Ronaldo (Brazilian footballer)

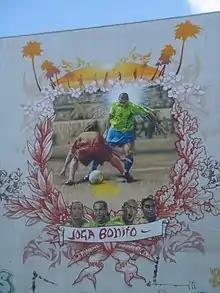
Ronaldo mural in Berlin promoting Brazilian Joga Bonito style of play. The work was commissioned by Nike prior to the 2006 World Cup in Germany.

On 2 June 2004, Ronaldo scored an unusual hat-trick of penalties for Brazil against arch-rivals Argentina in a 2006 World Cup qualifying match, which put them top of the group. With 10 goals in 15 games, including a goal against Venezuela in the last game to secure first place, Ronaldo was the South American top scorer in Brazil's qualifying campaign. Prior to the tournament, questions were asked of his weight and fitness, but was declared fit for Brazil's opening match with Croatia.